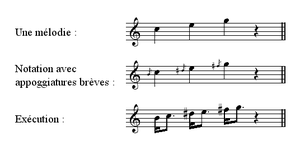
Description
Veuillez vous reporter à l'article Mesure pour plus d'informations sur les mesures en solfège.
En musique, une appoggiature est un ornement servant à retarder la note suivante, la note principale, sur laquelle on veut insister. L'appoggiature prend la forme d'une petite figure de note dont la durée doit être soustraite de la note principale. Le terme vient du verbe italien appoggiare, qui signifie soutenir.